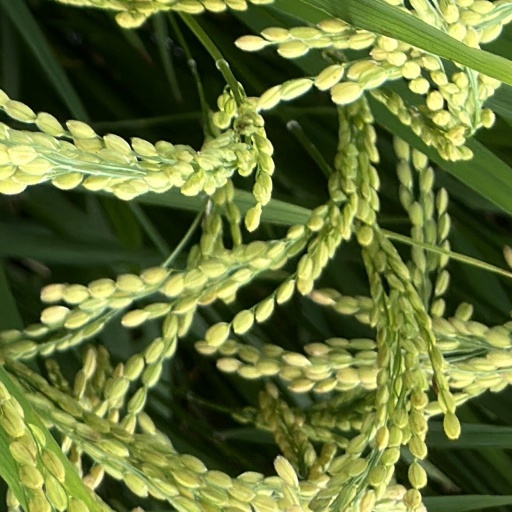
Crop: rice